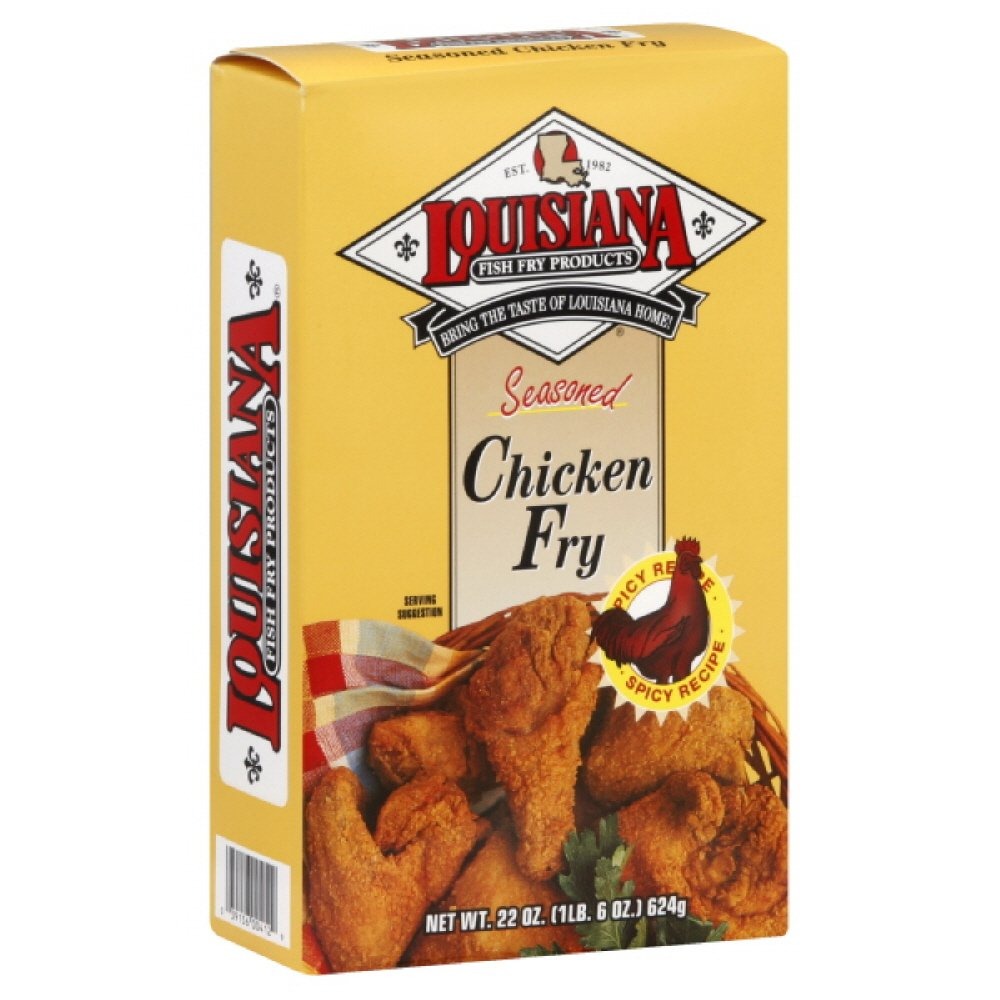
Item Name: Louisiana Fish Fry, Seasoned Chicken Fry, 22-Ounce Boxes (Pack of 6)
Value: 132.0
Unit: Ounce

Price: 3.99